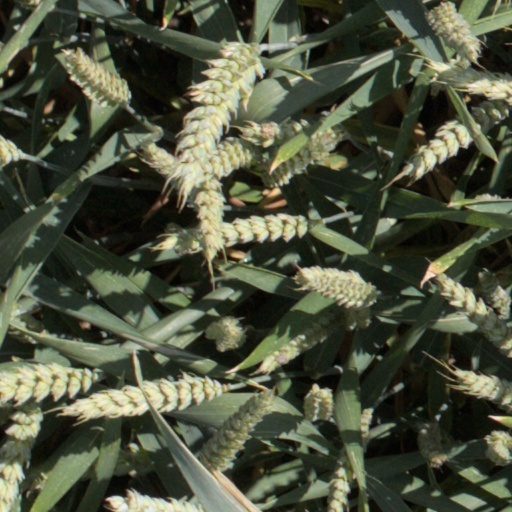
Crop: wheat